Copyright Act of 1790

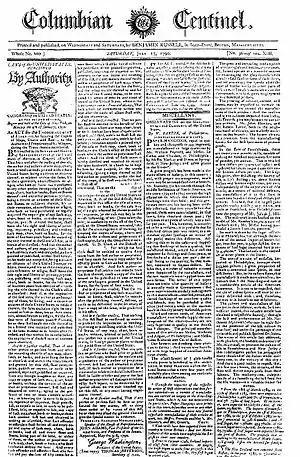
The Copyright Act of 1790 in the "Columbian Centinel"

The Copyright Act of 1790 was the first federal copyright act to be instituted in the United States, though most of the states had passed various legislation securing copyrights in the years immediately following the Revolutionary War. The stated object of the act was the "encouragement of learning," and it achieved this by securing authors the "sole right and liberty of printing, reprinting, publishing and vending" the copies of their "maps, charts, and books" for a term of 14 years, with the right to renew for one additional 14-year term should the copyright holder still be alive.